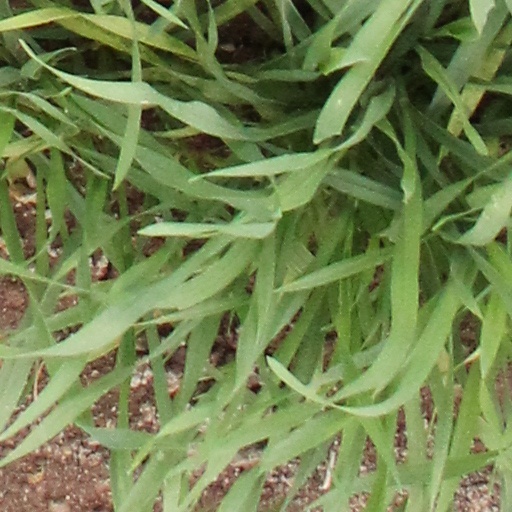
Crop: wheat